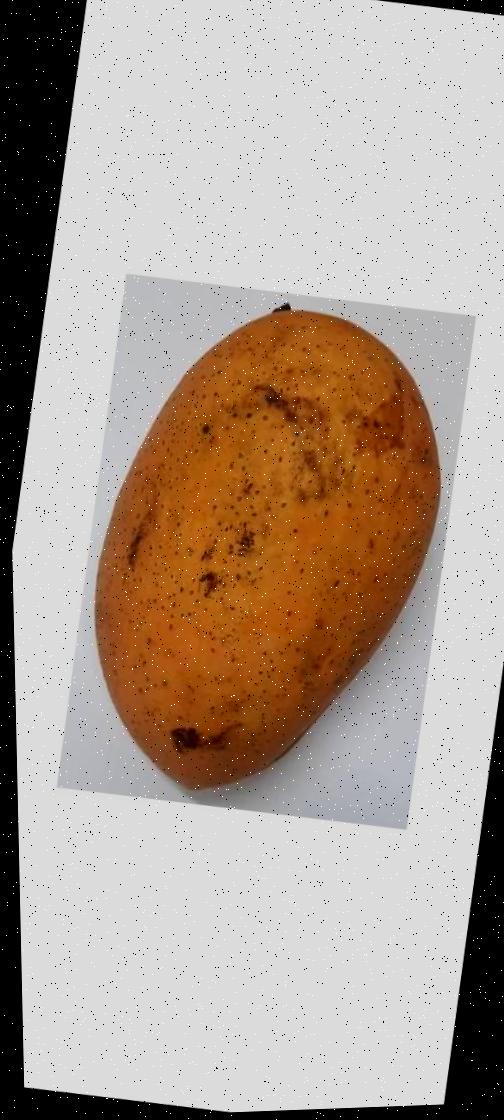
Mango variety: Ashshina Classic